High-pass filter

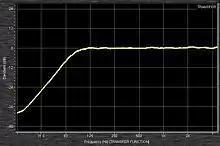
A 75 Hz "low cut" filter from an input channel of a Mackie 1402 mixing console as measured by Smaart software. This high-pass filter has a slope of 18 dB per octave.

Mixing consoles often include high-pass filtering at each channel strip. Some models have fixed-slope, fixed-frequency high-pass filters at 80 or 100 Hz that can be engaged; other models have sweepable high-pass filters, filters of fixed slope that can be set within a specified frequency range, such as from 20 to 400 Hz on the Midas Heritage 3000, or 20 to 20,000 Hz on the Yamaha M7CL digital mixing console. Veteran systems engineer and live sound mixer Bruce Main recommends that high-pass filters be engaged for most mixer input sources, except for those such as kick drum, bass guitar and piano, sources which will have useful low-frequency sounds. Main writes that DI unit inputs (as opposed to microphone inputs) do not need high-pass filtering as they are not subject to modulation by low-frequency stage wash—low frequency sounds coming from the subwoofers or the public address system and wrapping around to the stage. Main indicates that high-pass filters are commonly used for directional microphones which have a proximity effect—a low-frequency boost for very close sources. This low-frequency boost commonly causes problems up to 200 or 300 Hz, but Main notes that he has seen microphones that benefit from a 500 Hz high-pass filter setting on the console.